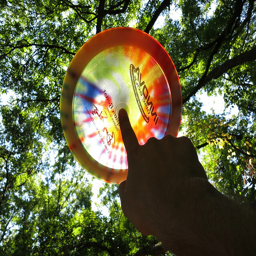
A person is balancing a throwing disc on their finger.
A disc for disc golf is being held up to sunlight.
Someone spinning a flying disc on their index finger.
An upward looking photograph looking through a disc into the trees and sunshine
A man holding his disk golf frisbee with one finger.